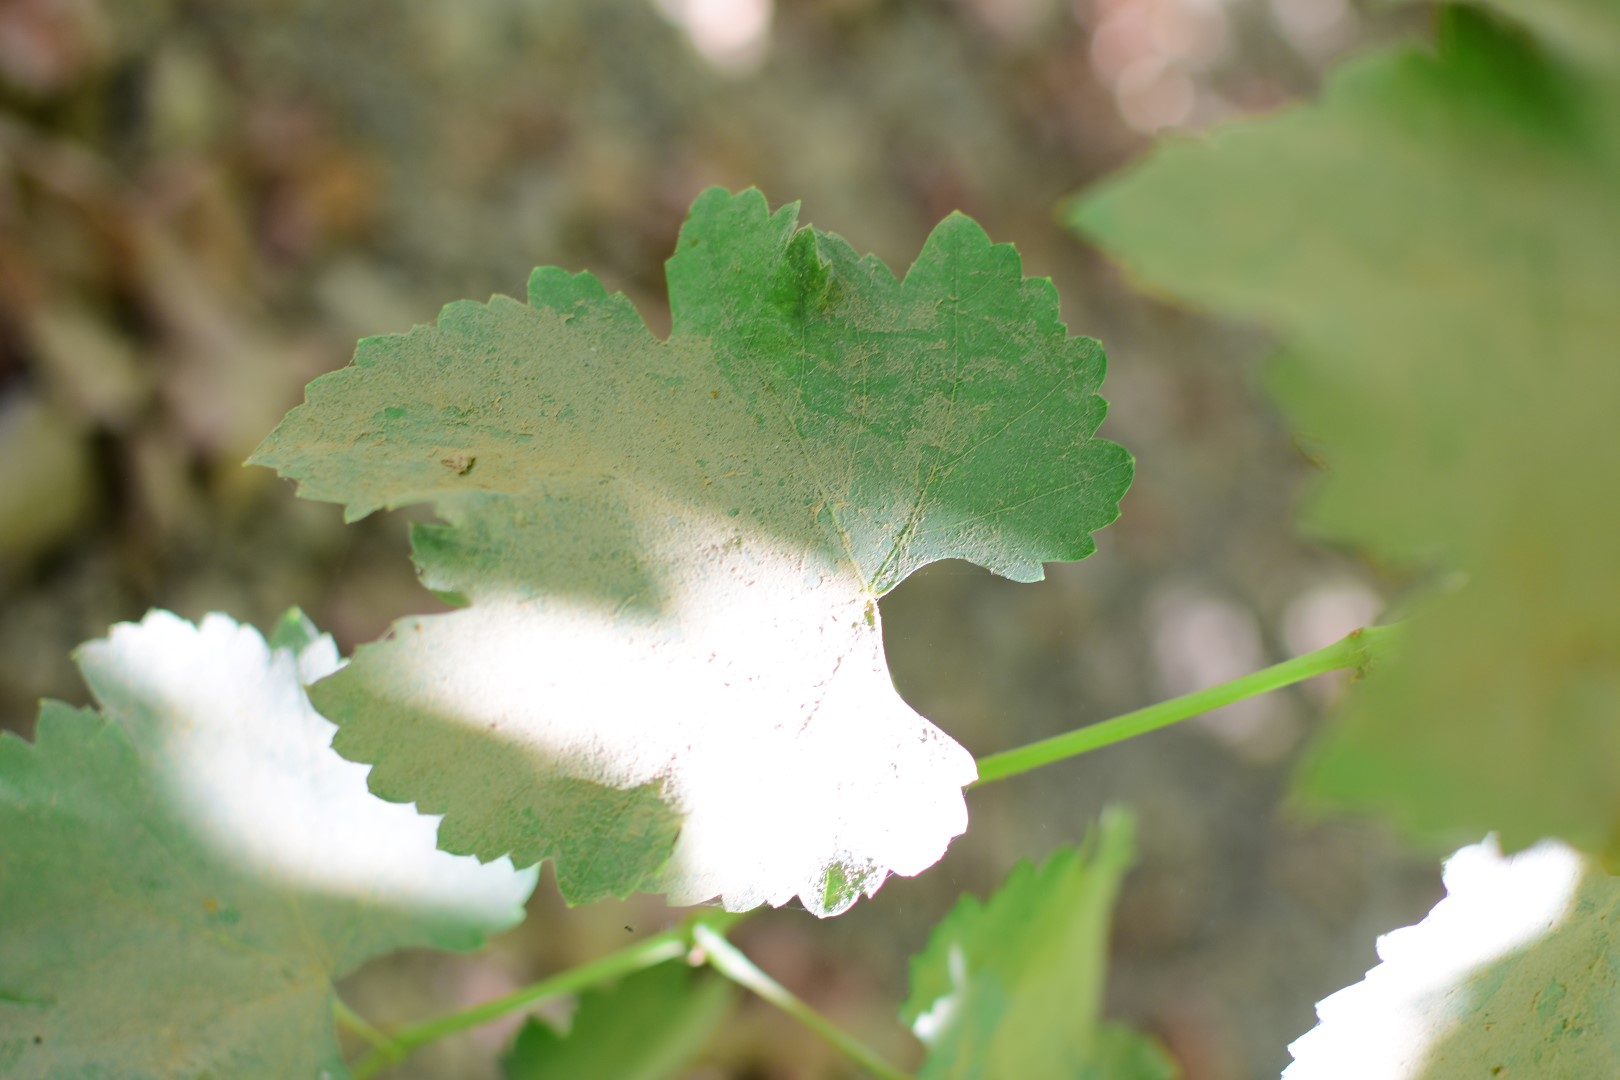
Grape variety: Frinsi